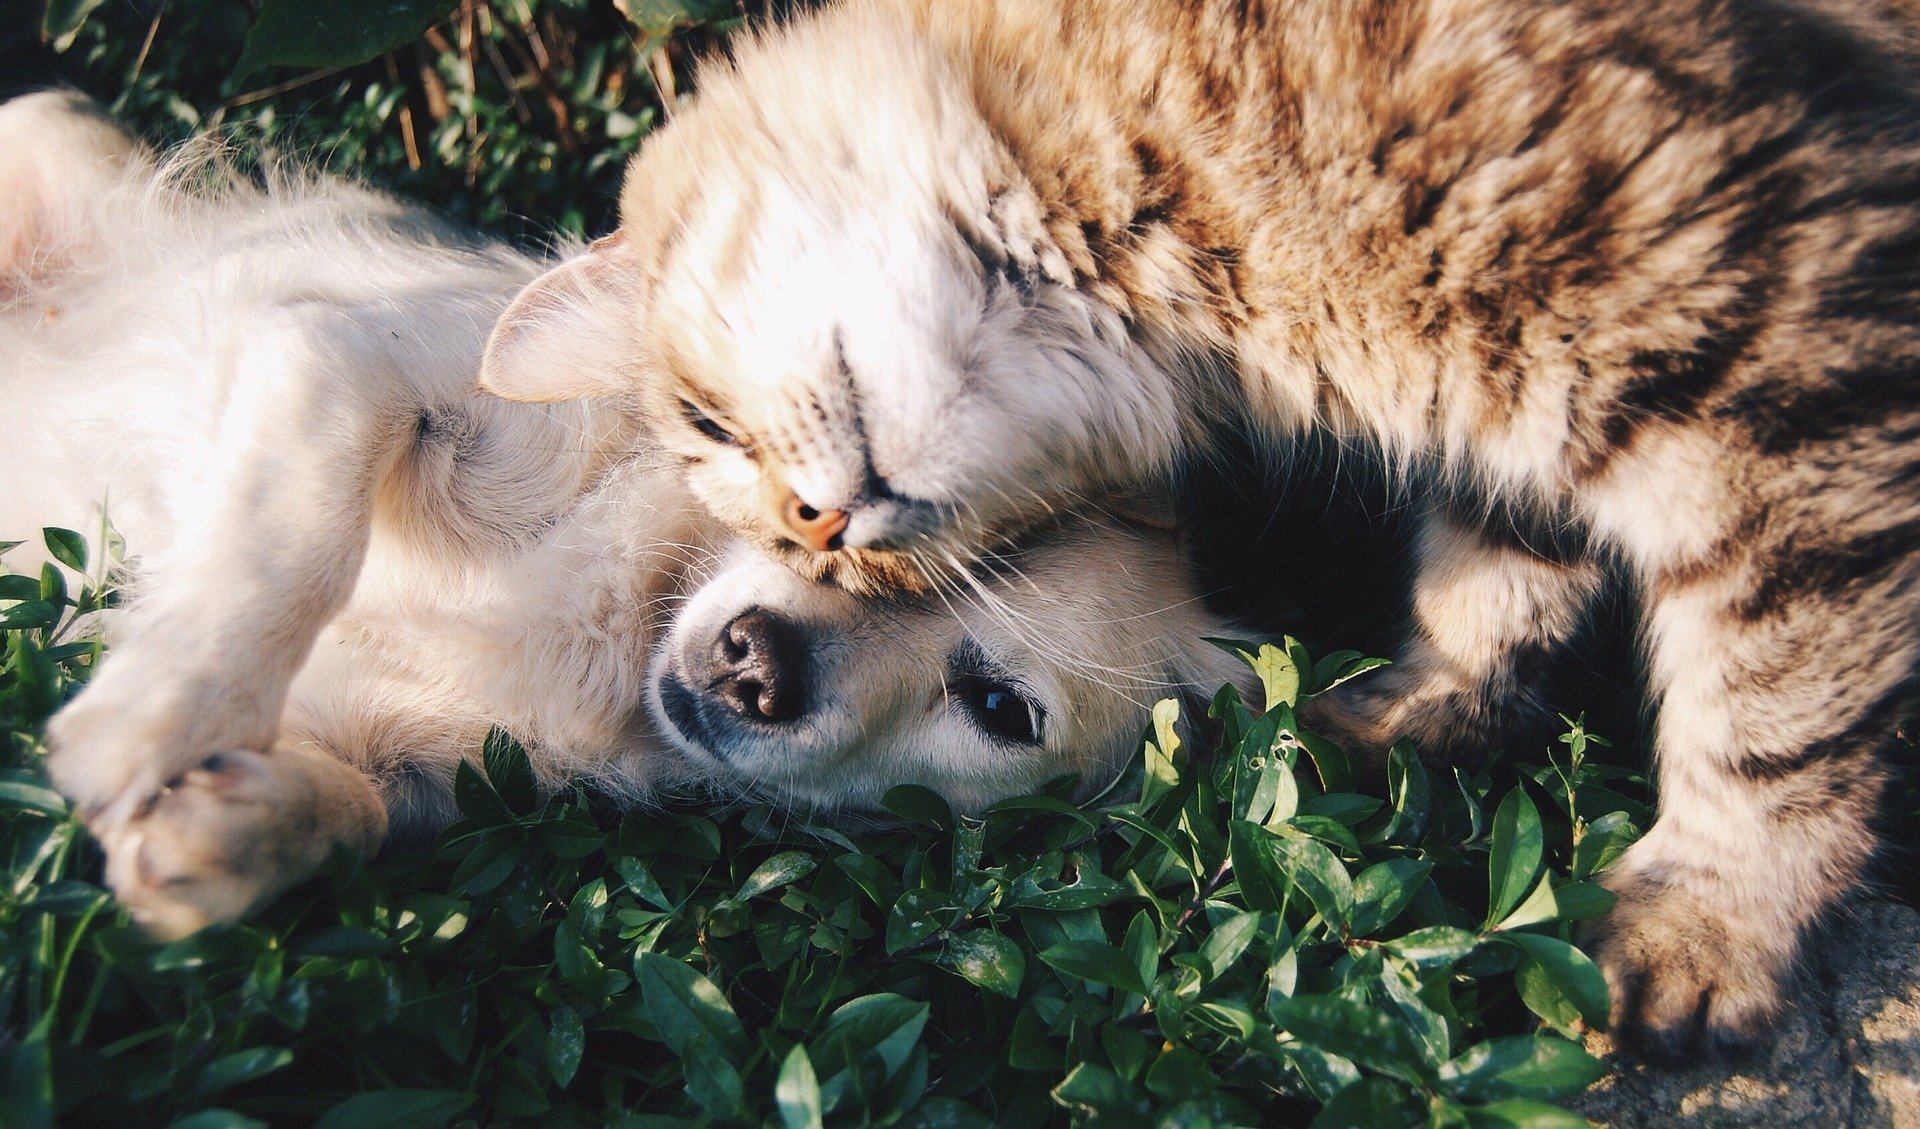
cat, plant, felidae, vertebrate, carnivore, small to medium sized cats, whiskers, mammal, big cats, grass, fawn, terrestrial animal, snout, tail, fur, wildlife, paw, claw, domestic short haired cat, tiger, beard, nap, canidae, sleep, zoo, bengal tiger, tree